H. B. Warner

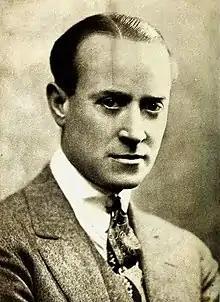
"Film Fun", 1919

Henry Byron Warner (né Lickfold; 26 October 1876 – 21 December 1958) was an English film and theatre actor. He was popular during the silent era and played Jesus Christ in "The King of Kings". In later years, he successfully moved into supporting roles and appeared in numerous films directed by Frank Capra.